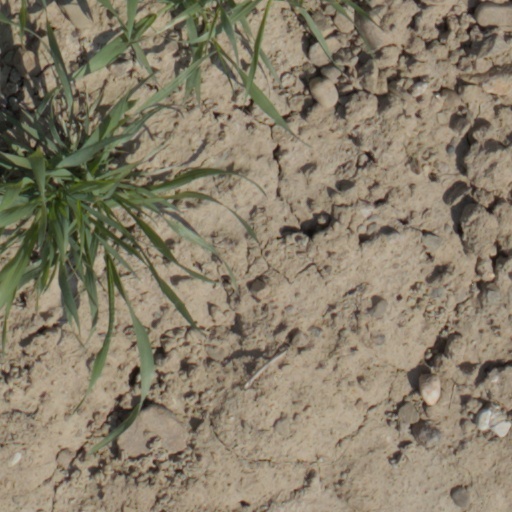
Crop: wheat